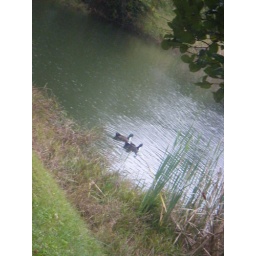
Two ducks who live in Lake Wells. They feed and seek the shelter of the lake and surrounding trees.